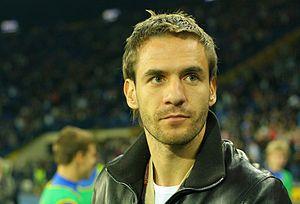
Marko Dević : né le 27 octobre 1983 dans l'ancienne capitale de la RF Yougoslavie, Belgrade, aujourd'hui capitale de la Serbie, est un ancien footballeur ukrainien d'origine serbe qui évoluait comme milieu de terrain ou comme attaquant dans le club ukrainien de Metalist Kharkiv de 2006 à 2012 et de 2013 à 2014, notamment, et en sélection ukrainienne de 2008 à 2014, où il eut le temps de marquer 7 buts en 35 matchs.